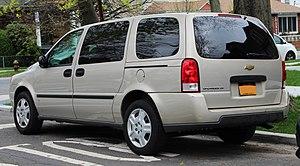
Le Chevrolet Uplander est un monospace américain. Il est fabriqué par la division Chevrolet de General Motors, pour le Canada, le Mexique, le Chili et les États-Unis. Vendus de 2004 à 2008 aux États-Unis, il poursuit sa carrière dans les autres pays jusqu'en 2009.